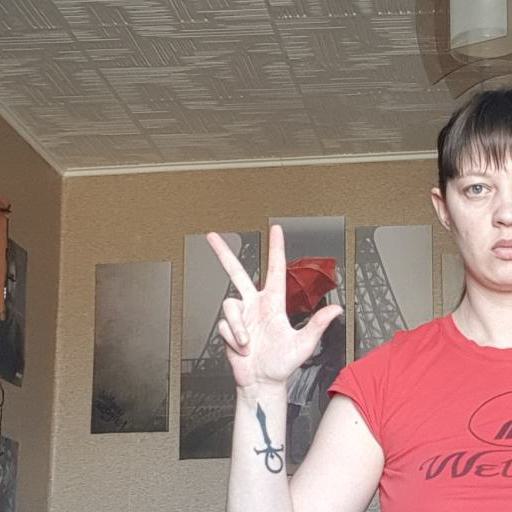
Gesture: three2